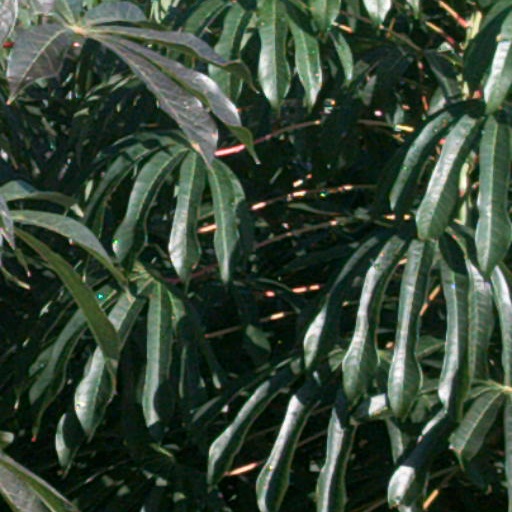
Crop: cassava